Popular music in Yugoslavia

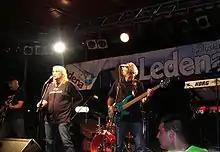
Riblja čorba in 2008.

The disco craze spread around the world in the 1970s, conquering Yugoslavia as well. Similarly to the disco movie "Saturday Night Fever", Zdravko Čolić became a sort of "Yugoslav John Travolta" dancing in stadiums across the country, dressed in a tight white suit and the then-fashionable bell-bottoms. At the legendary concert at the Belgrade stadium "Marakana" on September 5, 1978, about 70,000 people gathered to see him. The concert was also attended by representatives of a West German record label. Impressed by Čolić's popularity they offered him a record contract. He released the songs "Jedina" and "Zagrli me" for the Western German market and also an English language single featuring the songs "I'm not a Robot Man" and "Light Me". Čolić was offered to move to West Germany and start a career there, but he refused favouring the popularity he had at home. His song about a relationship with a posh girl "Pusti, Pusti modu" became a nationwide disco megahit in 1980. Despite that the disco fashion soon faded, Čolić continued his successful career as a pop music singer occasionally using folk music elements and remained popular in the former Yugoslav countries up to this day.